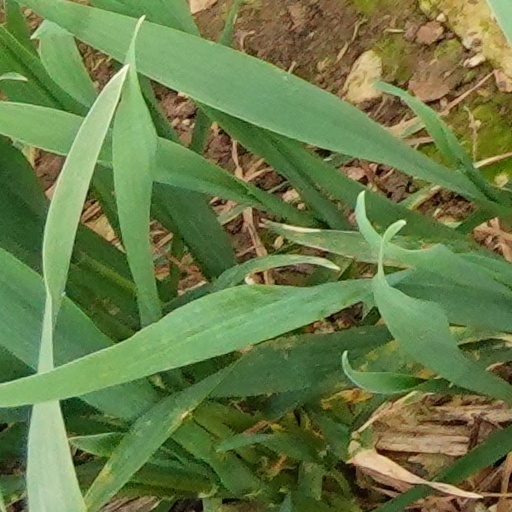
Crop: wheat